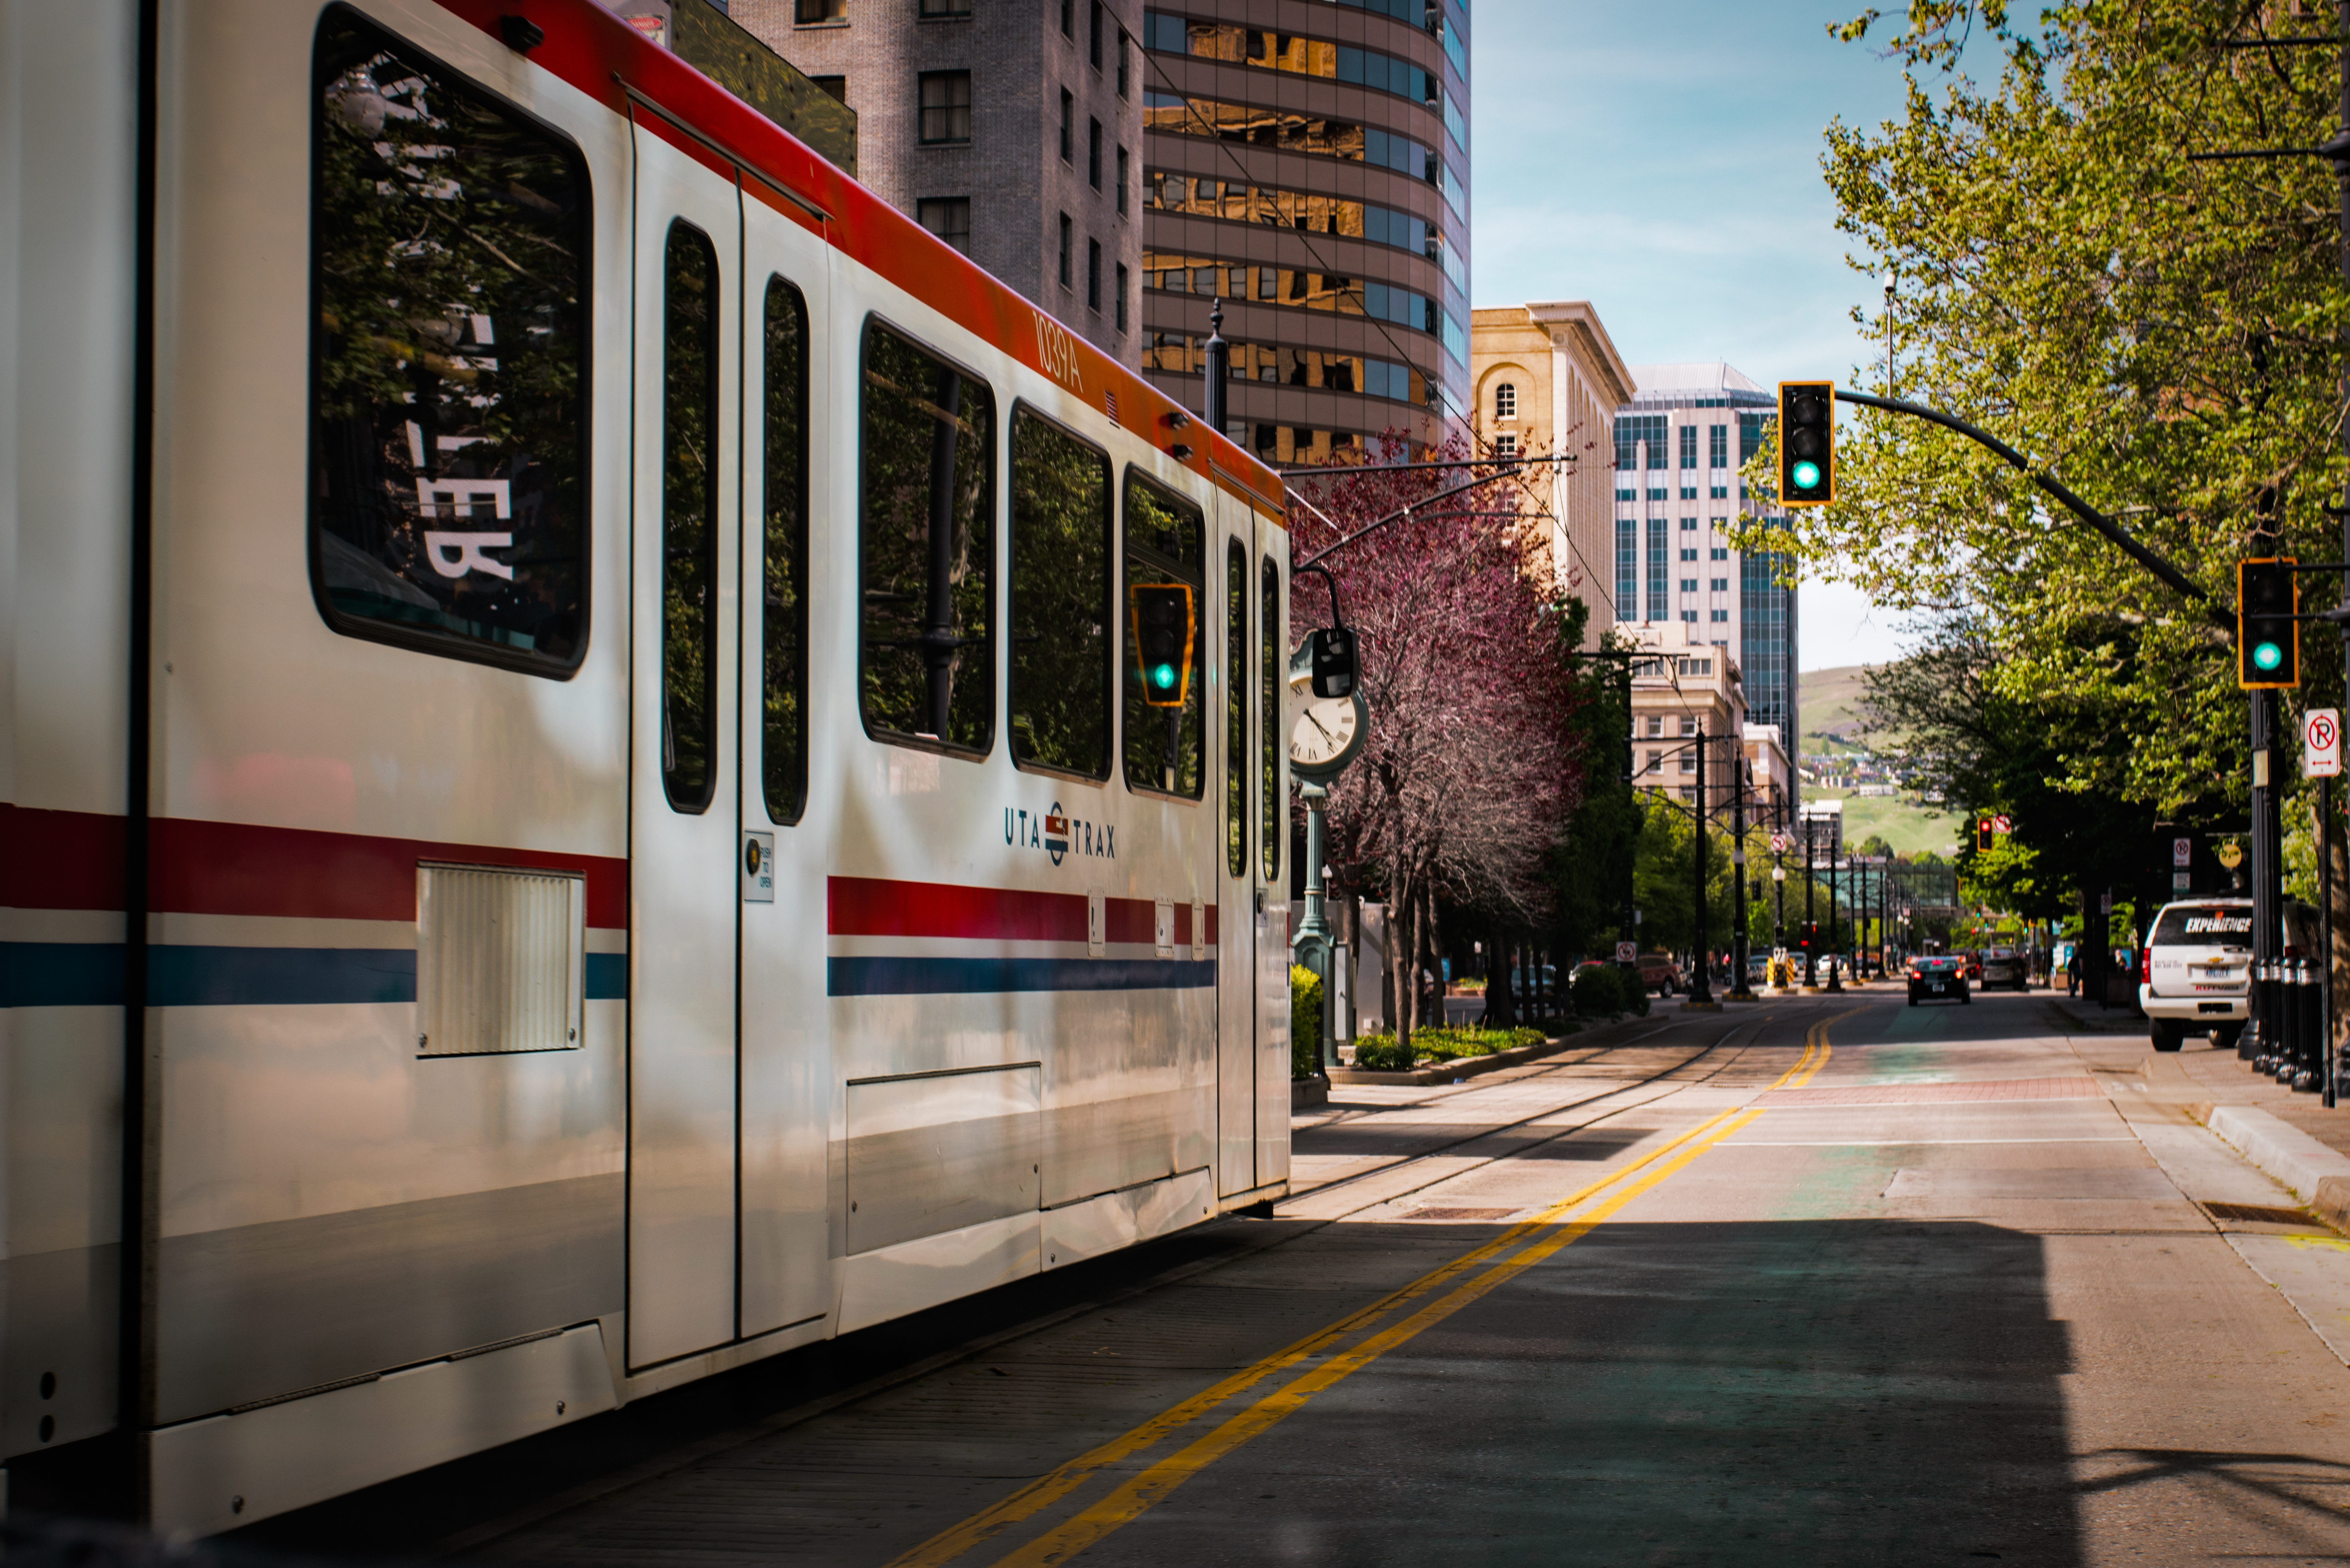
road, street, city, urban, downtown, tram, transport, vehicle, lane, public transport, buildings, urban area, residential area, metropolitan area, rapid transit